Transformers: Animated

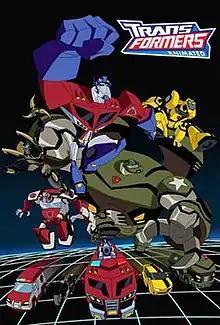
The show's poster, displaying the five main Autobots in robot and vehicle modes.

The main Autobots are Optimus Prime, Prowl, Ratchet, Bulkhead, and Bumblebee. The main Decepticon cast is made up of Megatron, Starscream, Blitzwing, Lugnut, and Blackarachnia. The main humans, or as the Transformers call them, "organics", are Professor Isaac Sumdac, Sari Sumdac, and Captain Fanzone.